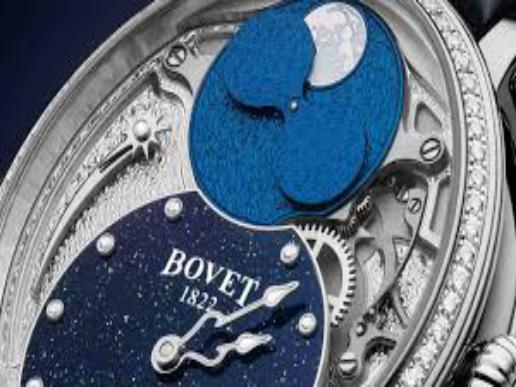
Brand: Bovet
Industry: Electronic